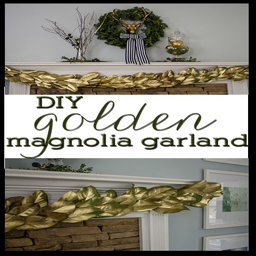
love this beautiful , easy diy gold garland for western christian holiday !